Woking

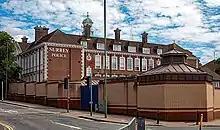
Woking police station

The opening of the Basingstoke Canal in 1794 enabled new industries to be established in the west of the borough. Brickmaking had been taking place on a small scale at Knaphill since at least 1709, but the works expanded following the opening of a wharf at Kiln Bridge. Although the local soils were unsuitable for large-scale agriculture, nurseries were established on the Bracklesham Beds in the 1790s, to satisfy the increasing demand for ornamental garden plants from the growing middle class in London. The "Clematis" specialist, George Jackman, was among those who established nurseries at Mayford and Goldsworth Park. Cultivars first grown by his firm include the 'Jackmanii' and the 'Belle of Woking'. By 1900, horticulture was one of the most important industries in the area, but following the end of the Second World War, most firms closed or relocated, and their land was sold for housebuilding.